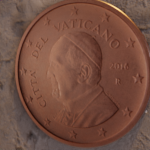
Coin value: 1cent
Country: va
Edition: 2016